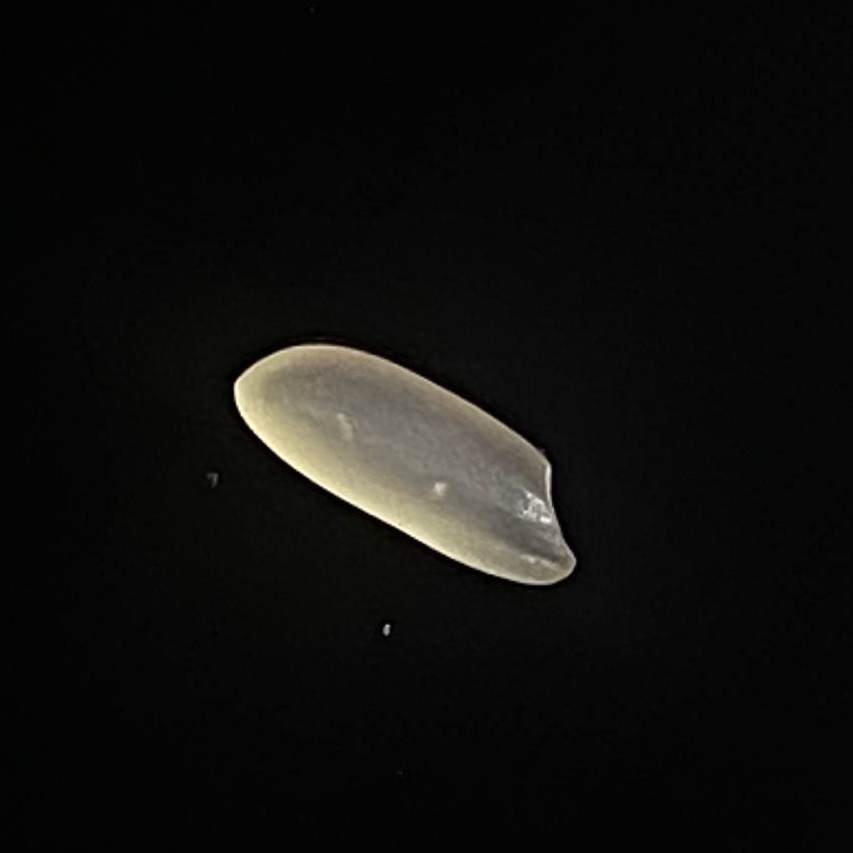
Rice variety: Najirshail